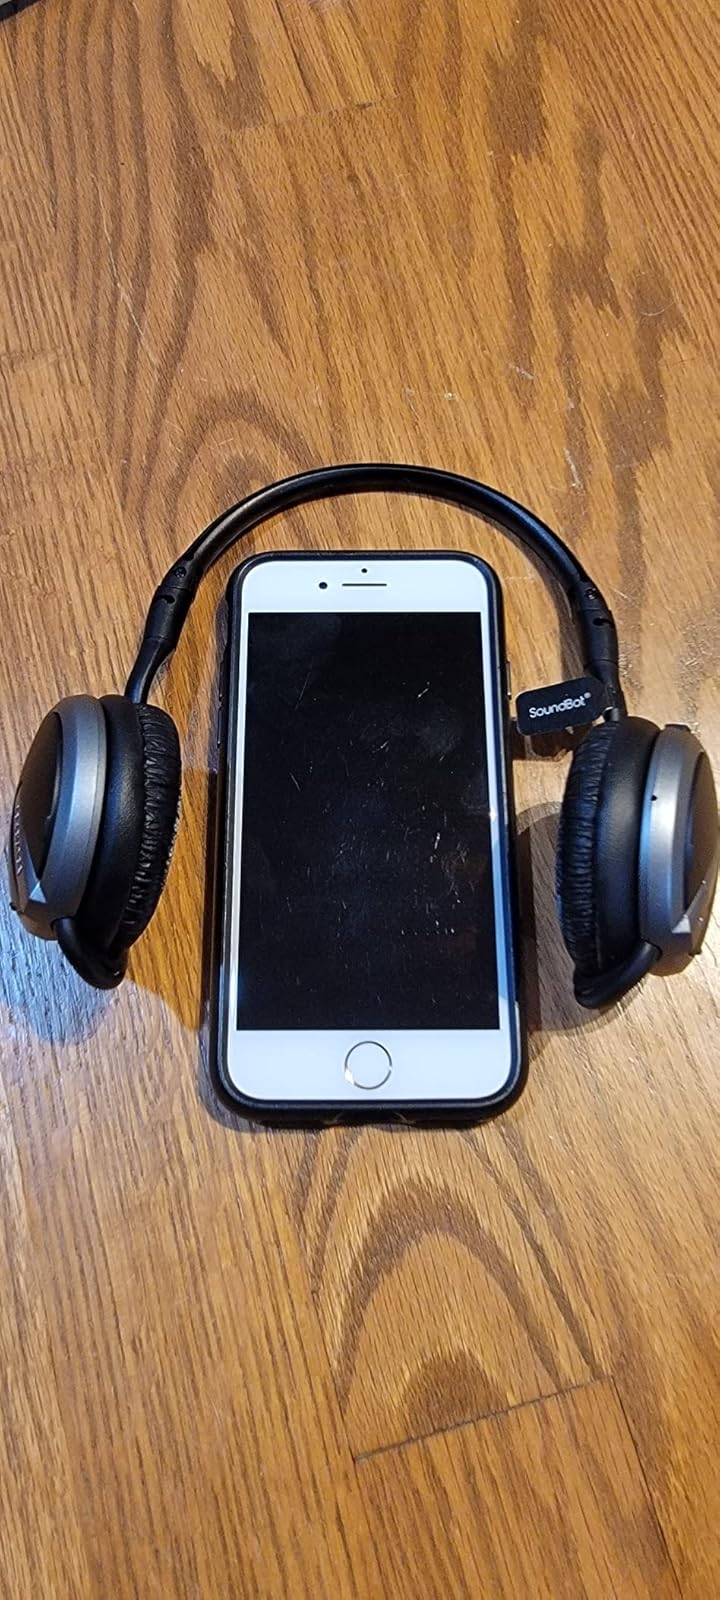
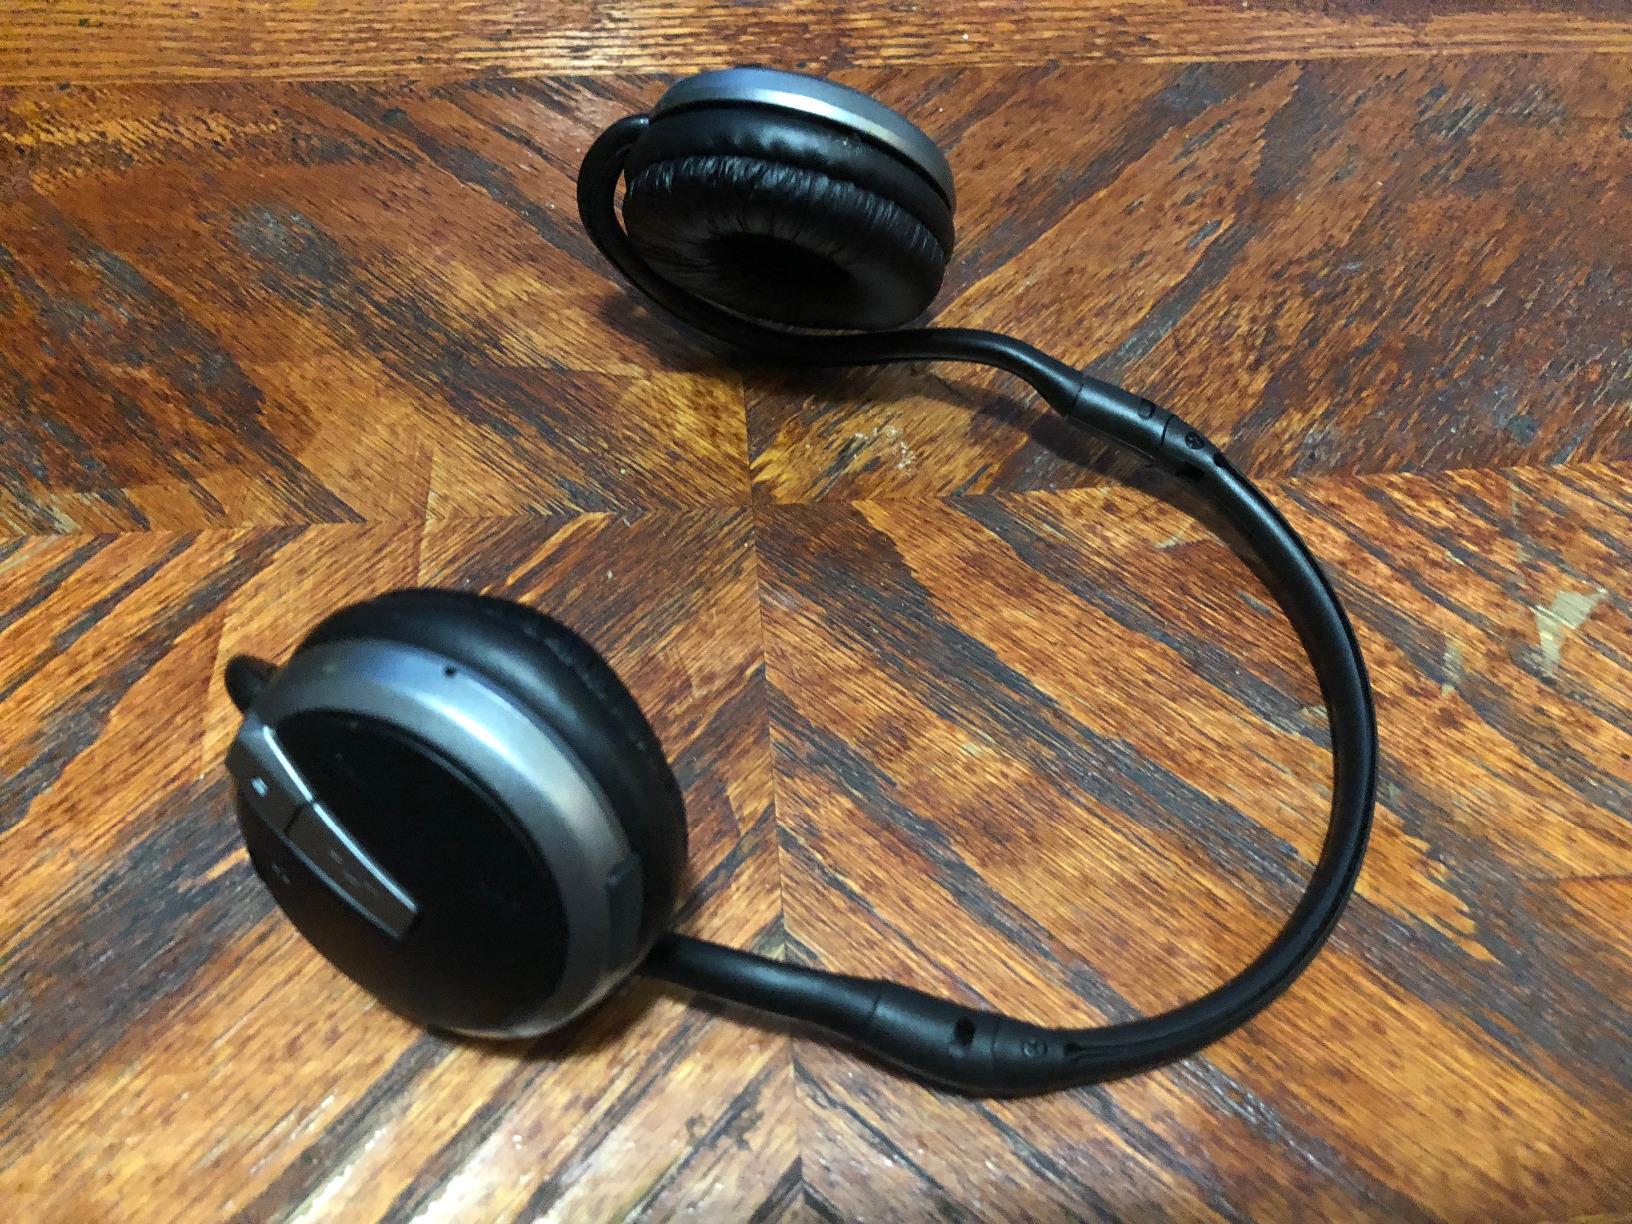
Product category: headphones
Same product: yes